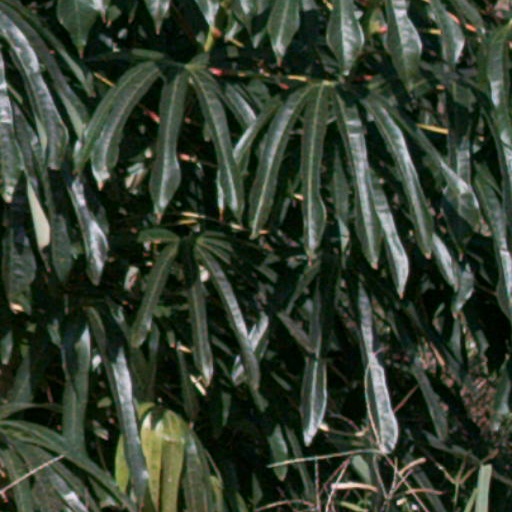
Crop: cassava